Bob Wylie

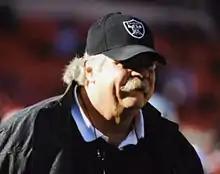

On January 31, 2011, Wylie was named the offensive line coach for the Oakland Raiders. The Raiders went 8–8 in 2011 and missed the playoffs. Under his coaching, guard Stefen Wisniewski was named All-Rookie. When head coach Hue Jackson was fired at the end of the season, he was let go.